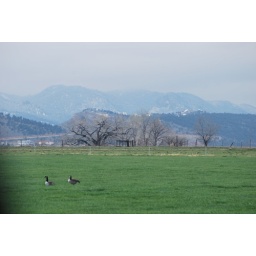
More attempts to capture just how green the grass is in the spring..these geese were very happy in this field.